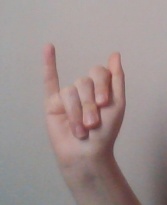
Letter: meem